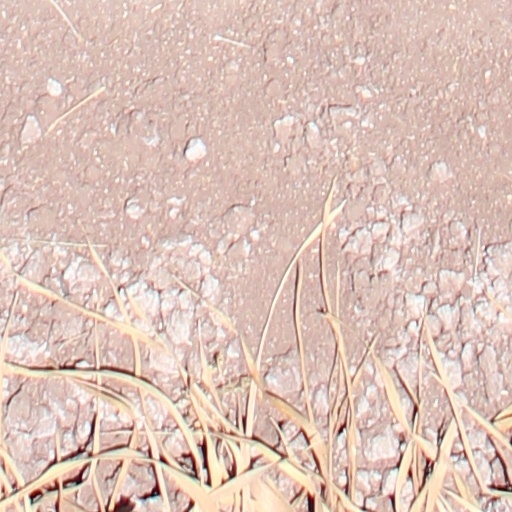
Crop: wheat